Gumbo

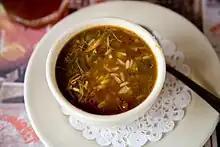
Creole seafood gumbo

Gumbo is usually identified by its dark roux, cooked until it is a color "a few shades from burning". The roux is used with okra or filé powder. Seafood is popular in gumbo the closer to the coast the people are, but the southwestern areas of Louisiana often use fowl, such as chicken or duck, and sausage. The fowl is generally not deboned, and onions, celery, and bell pepper are not strained out of the dish. Cajun gumbo is sometimes topped with parsley and green onions.